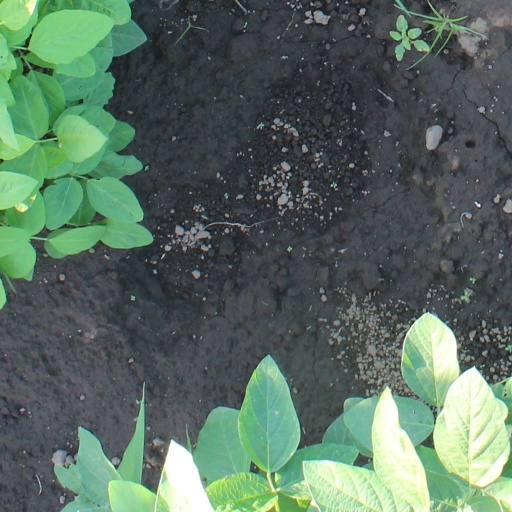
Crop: soybean